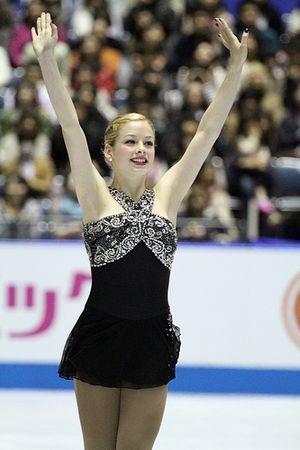
Gracie Gold est une patineuse artistique américaine née le 17 août 1995 à Newton, au Massachusetts. Elle participe aux Jeux olympiques d'hiver de 2014 à Sotchi, où elle finit 4ᵉ en individuel après avoir obtenu une médaille de bronze dans l'épreuve par équipes. Elle est aussi championne des États-Unis et gagnante du Trophée NHK en 2014.